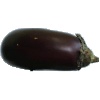
Label: eggplant